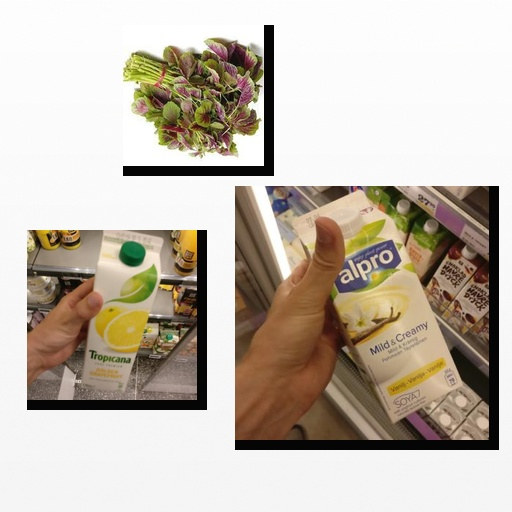
Food items: amaranth, grapefruit_juice, vanilla_soyghurt